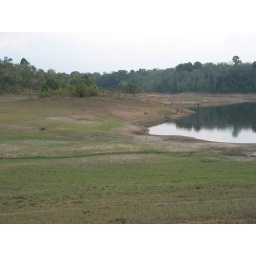
Our camp - beneath the trees on the second hill